Of Vice and Men

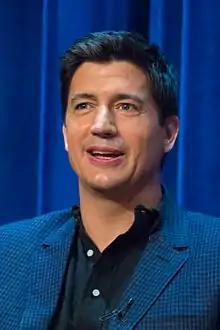
Ken Marino makes his return to the series in the episode.

"Of Vice and Men" was written by Phil Klemmer and directed by Harry Winer, marking Klemmer's twelfth writing credit for the series and Winer's fourth directing credit (after "Meet John Smith", "Blast from the Past", and "Wichita Linebacker"). The episode features a reappearance by the character of Vinnie Van Lowe, played by Ken Marino, who did not appear for several episodes previously. Thomas complimented Marino's performance in the scene in which he hands pictures of Harmony to Keith, saying that near the end of the scene, Marino turns a "cartoonish" character into something "real and menacing." In addition, he thought that Marino's performance in the scene effectively blurred the lines of comedy and drama on the show.